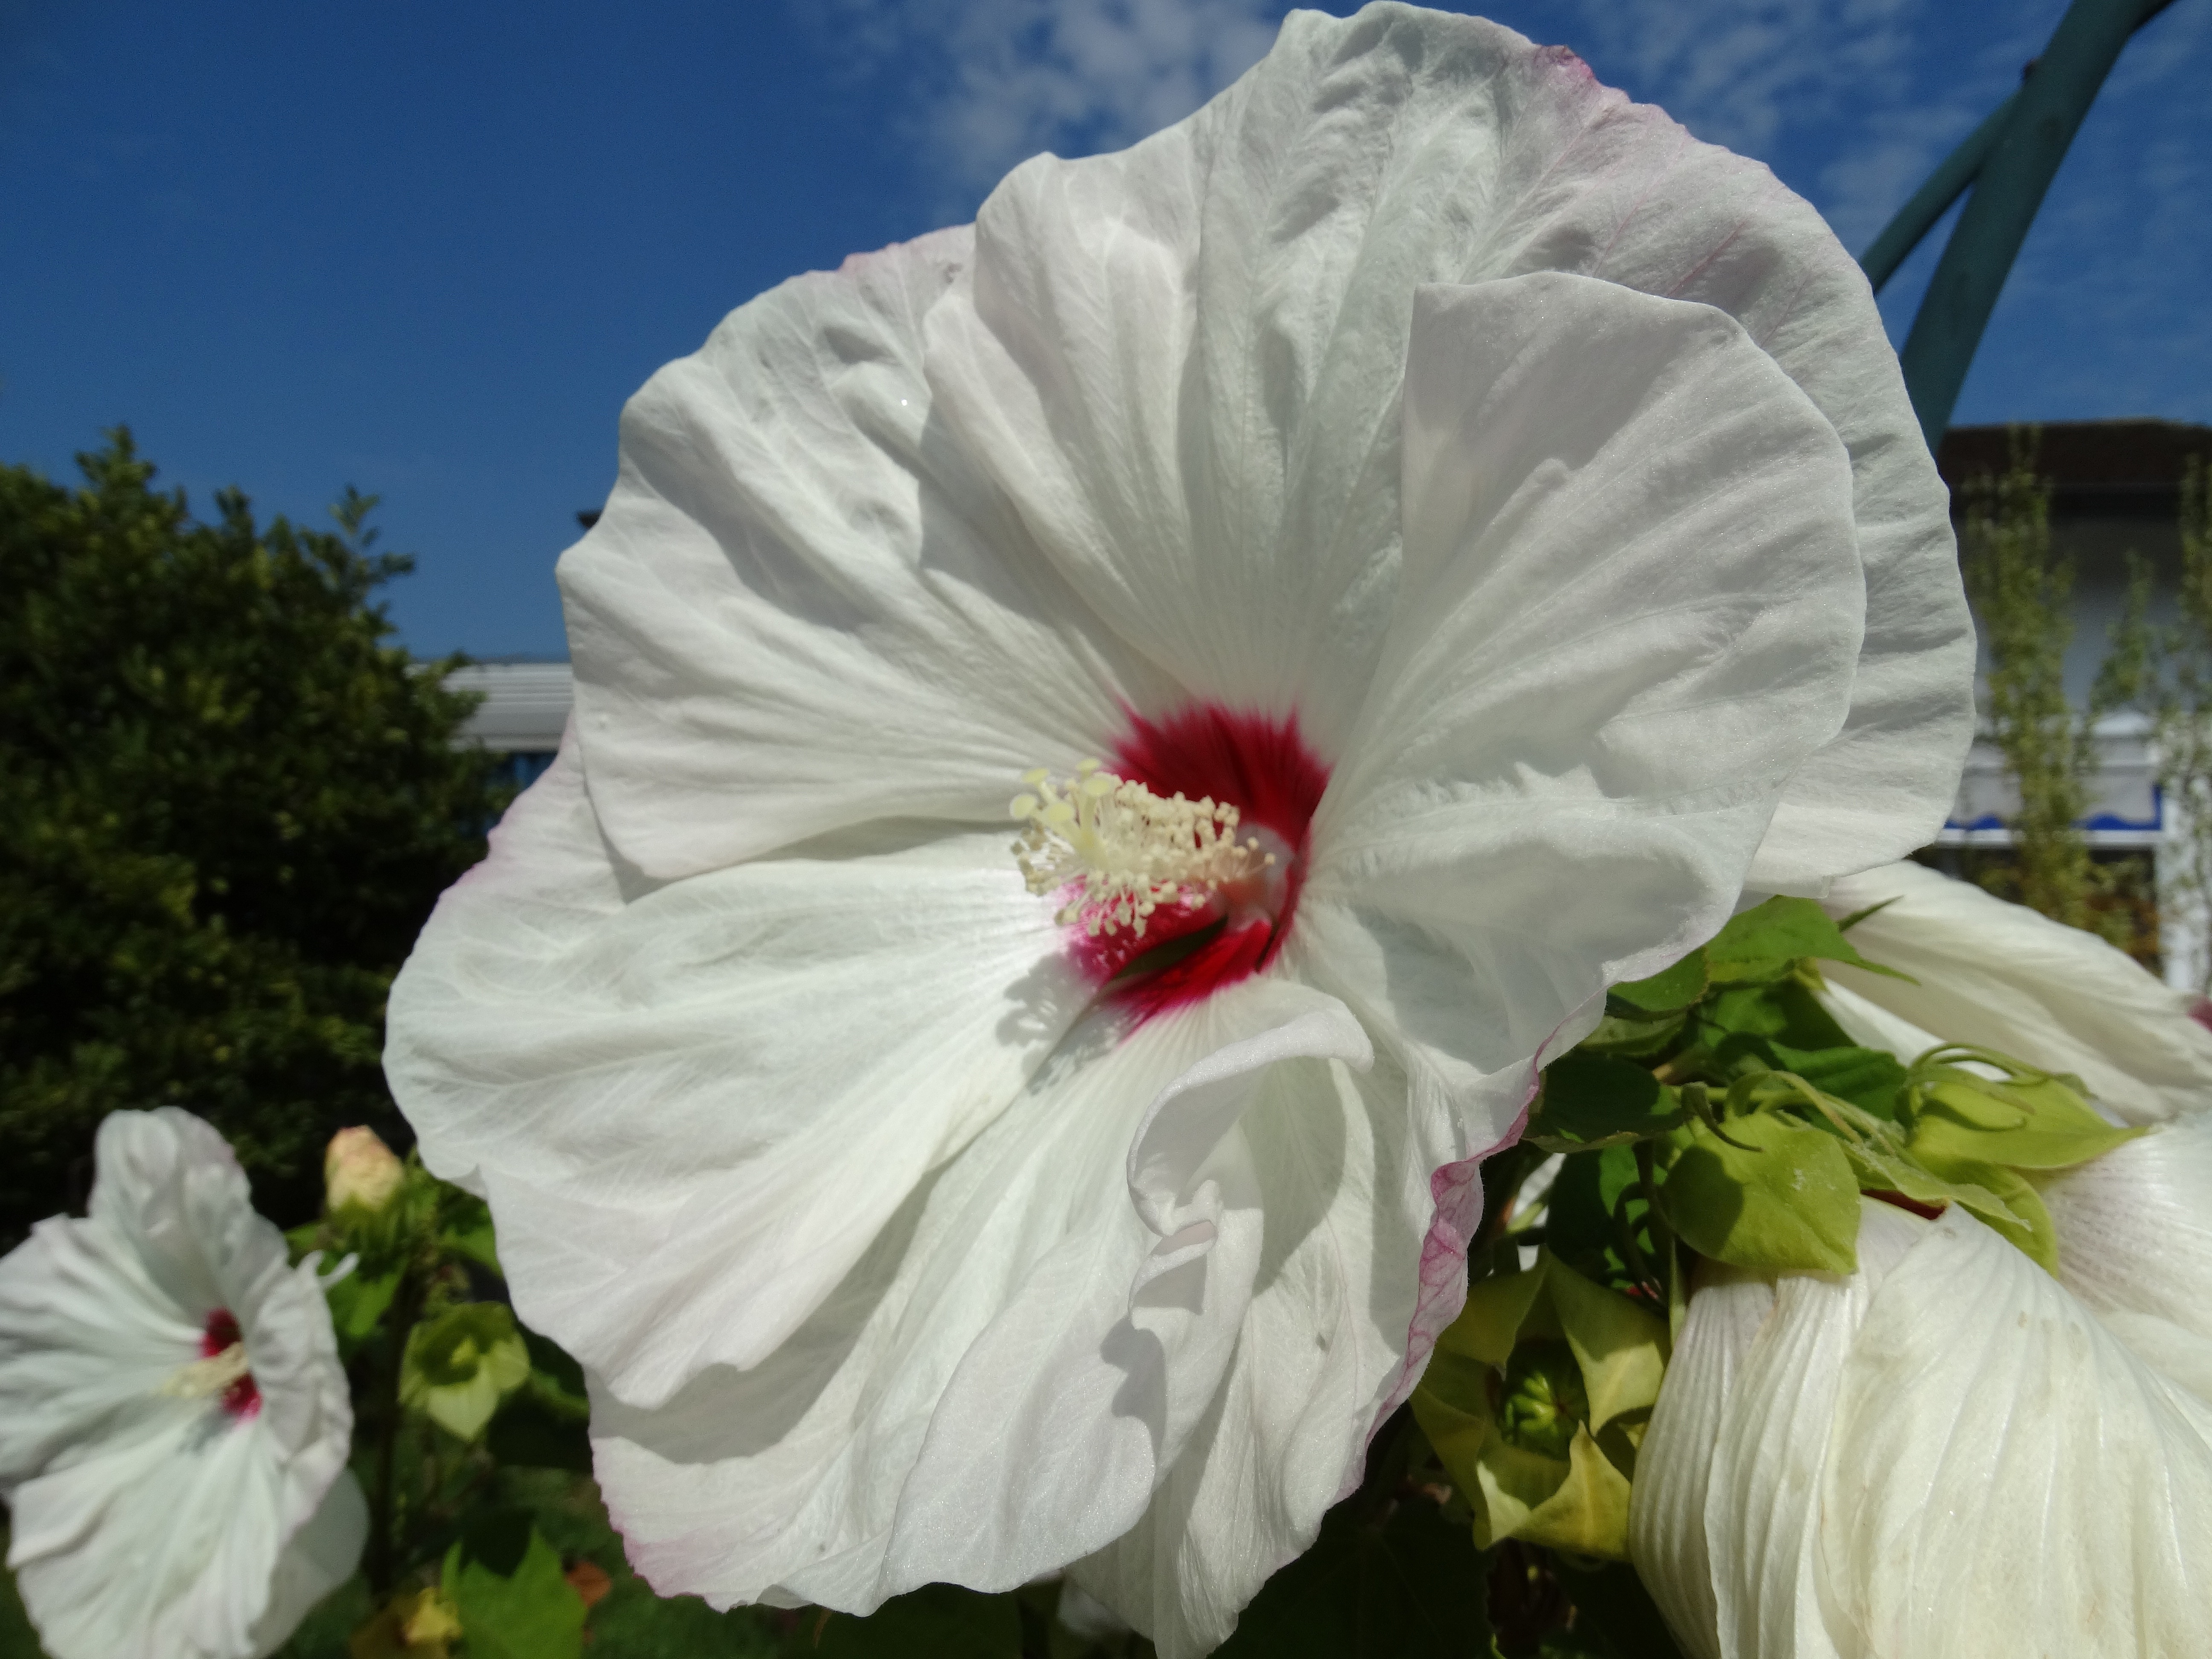
nature, blossom, plant, white, flower, petal, bloom, flora, flowers, hibiscus, malvales, flowering plant, flowering stems, chinese hibiscus, land plant, mallow family